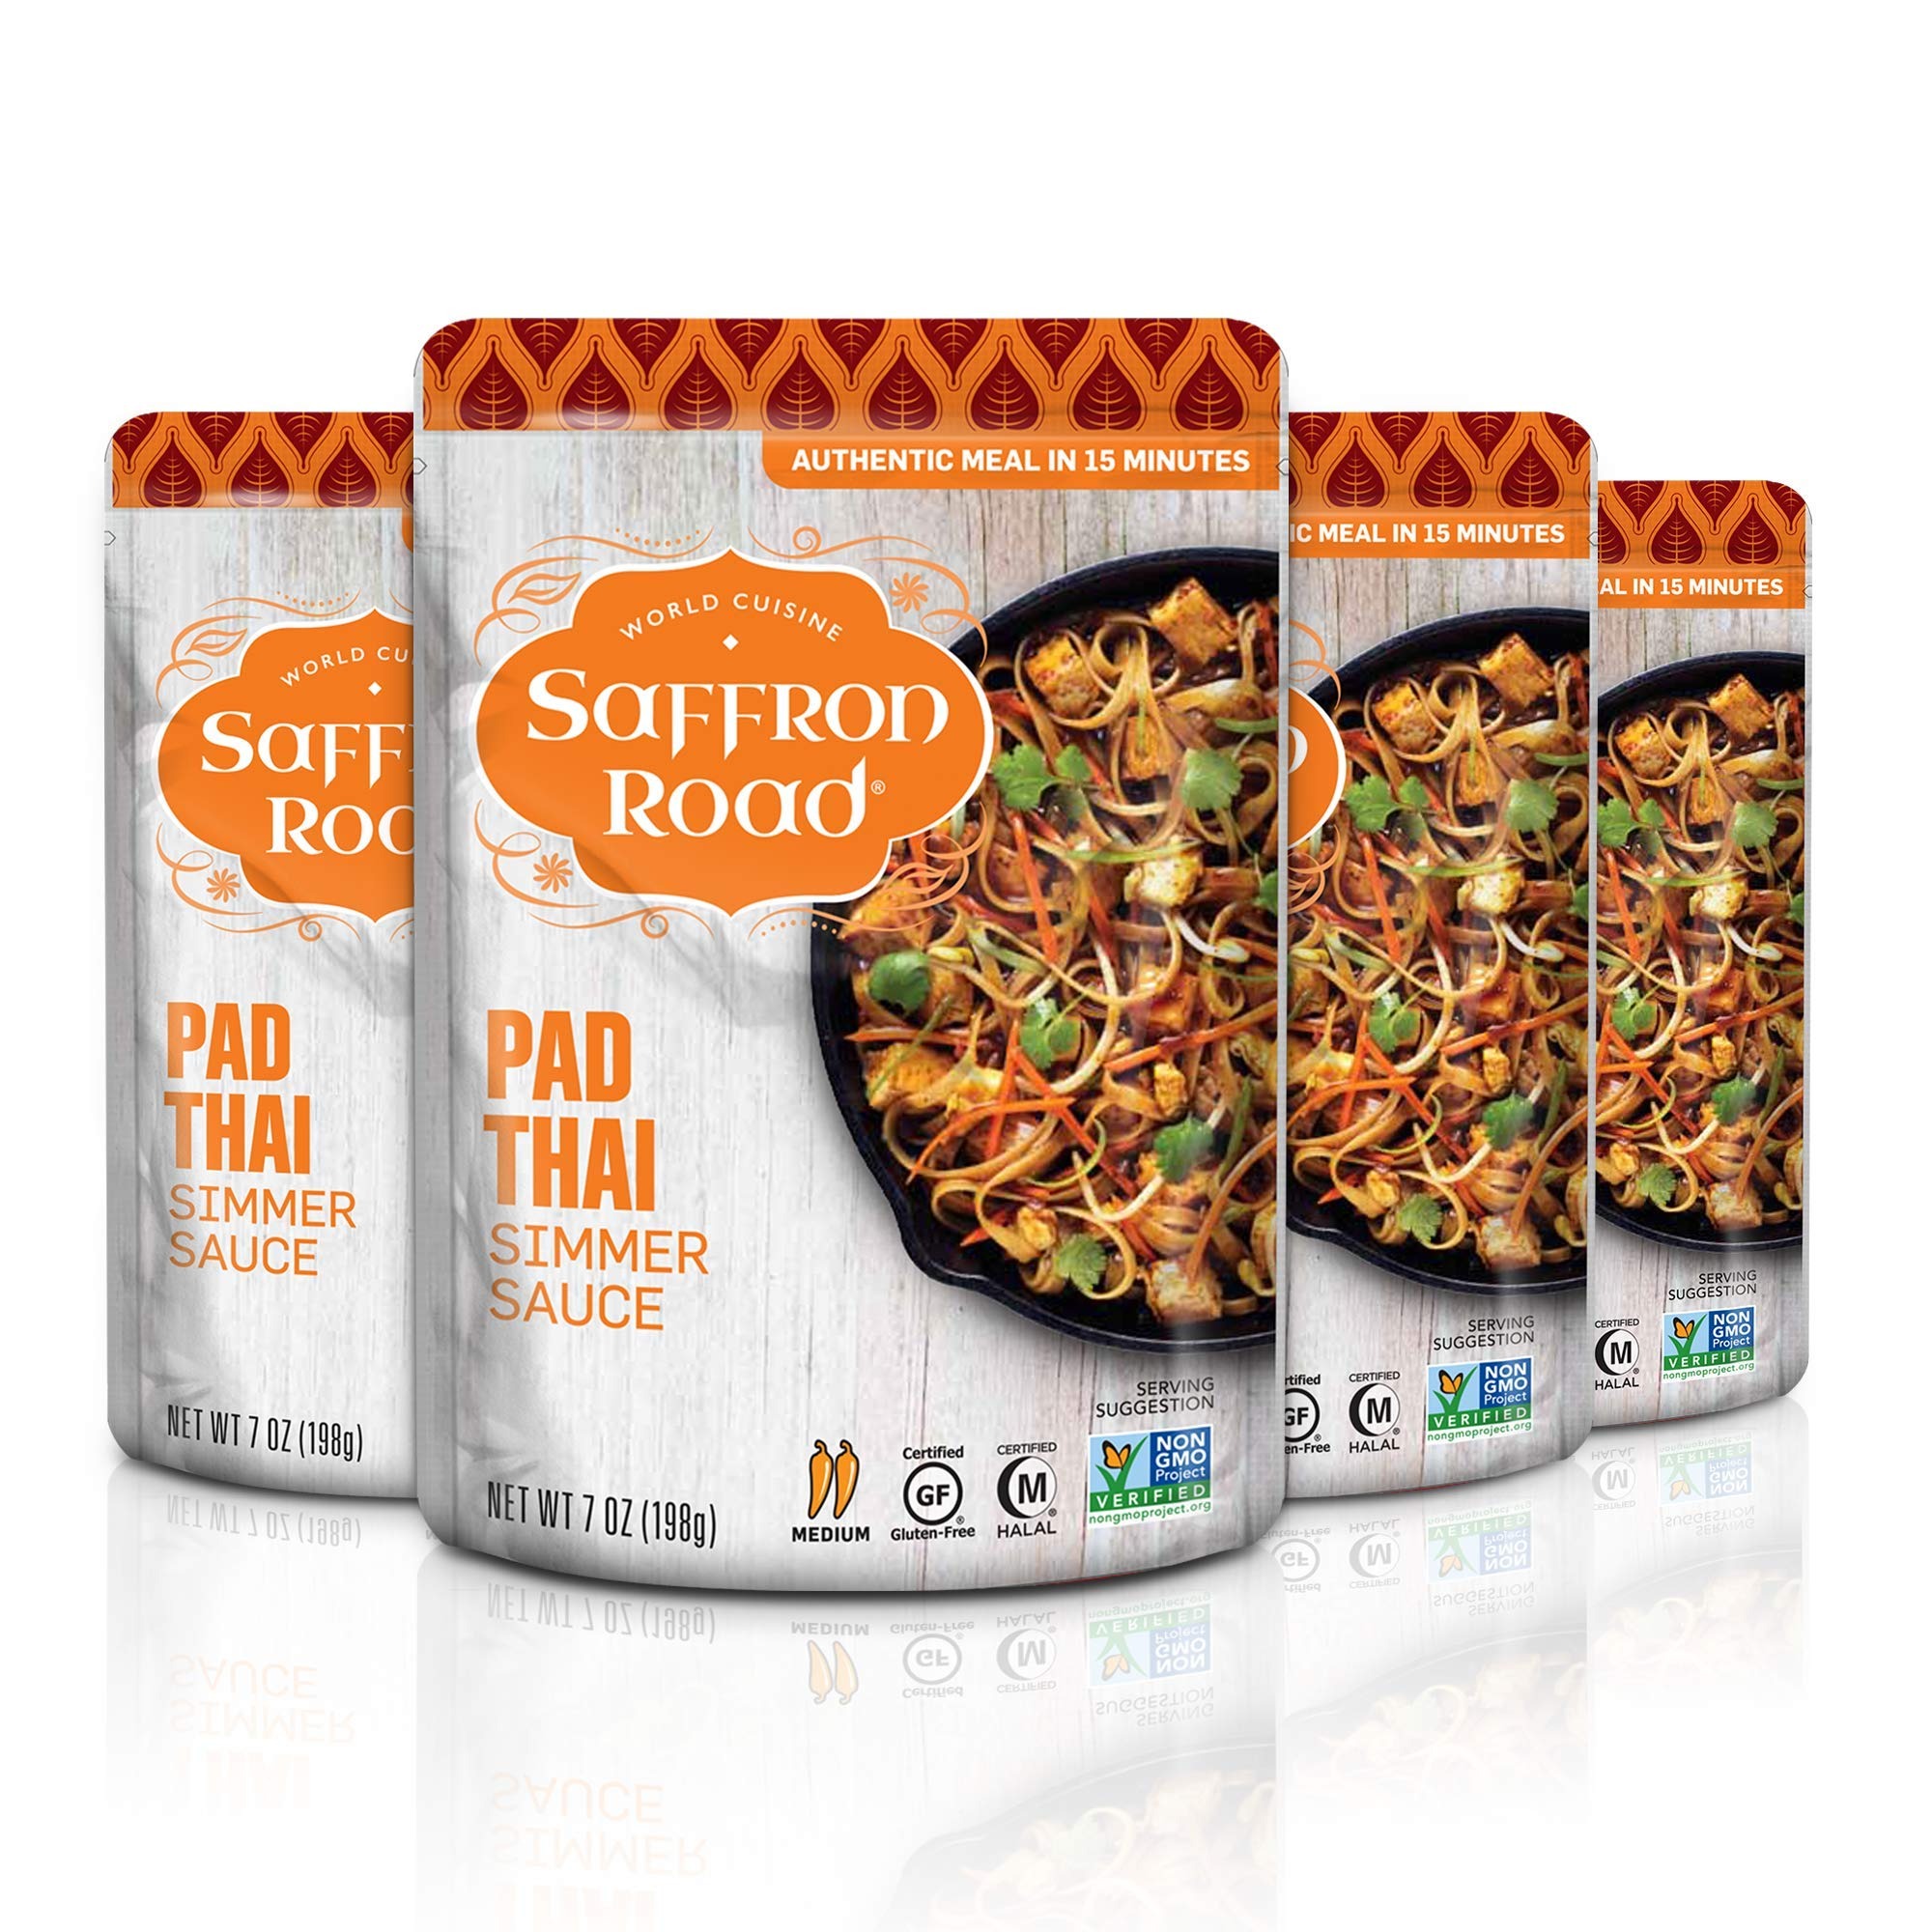
Item Name: Saffron Road Pad Thai Simmer Sauce | Globally Inspired Simmer Sauce | Gluten-free, Vegan, Non-GMO, and Certified Halal and Kosher | 7.0oz Pouch | Pack of 4
Bullet Point 1: Quick & Flavorful Meals: Saffron Road’s Pad Thai Simmer Sauce brings rich, international flavor in just 15 minutes. It’s the perfect sauce for chicken, vegetables, or tofu—served over rice or noodles. This Simmer Sauce is a pantry staple for easy weeknight dinners and quick, flavorful meals. And they only contain 70 calories or less, allowing you to pack in bold flavor without packing in a ton of calories.
Bullet Point 2: Globally Inspired, Wholesomely Made: Crafted with high-quality, ethically sourced ingredients, our Pad Thai Simmer Sauce is a gluten free, vegan, peanut-free, non GMO sauce that’s also Halal and Kosher certified. These international sauces add rich, authentic flavor to any dish—making them easy cooking sauces and pantry staples that fit a variety of dietary needs.
Bullet Point 3: Single-Use Pouch: Saffron Road’s Pad Thai Simmer Sauce comes in a single-use pouch that’s easy to store, ship, and helps reduce our carbon footprint. These ready-to-cook cooking sauces are perfect for anyone looking for a convenient, sustainable way to add rich, international flavor to their meals. A great option for environmentally mindful cooks and quick weeknight dinners.
Bullet Point 4: Versatile & Tasty: Whether you're making a quick dinner with rice, tofu, chicken, or vegetables, Saffron Road’s Pad Thai Sauce elevates any dish. This rich, aromatic sauce is perfect for stir-fries, curries, and even as a topping for noodles. It’s an ideal, versatile addition to your cupboard, allowing you to explore a variety of ethnic flavors from around the world.
Bullet Point 5: Low Calorie, High Convenience: Saffron Road’s Pad Thai Simmer Sauce is a low calorie cooking sauce that makes mealtime easier without sacrificing authenticity. Inspired by real ethnic recipes, it’s a delicious choice for a quick dinner when you want something wholesome, satisfying, and ready in minutes—no extra prep required.
Value: 28.0
Unit: Ounce

Price: 22.99